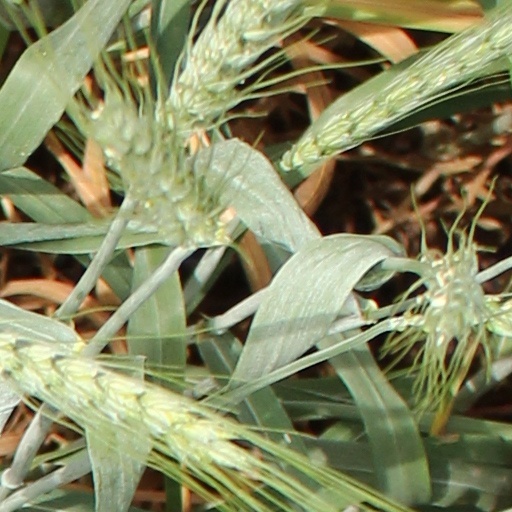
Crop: wheat